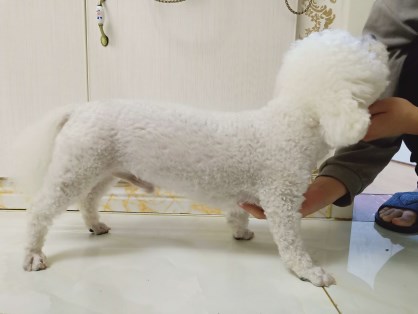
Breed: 3083-n000117-Bichon_Frise